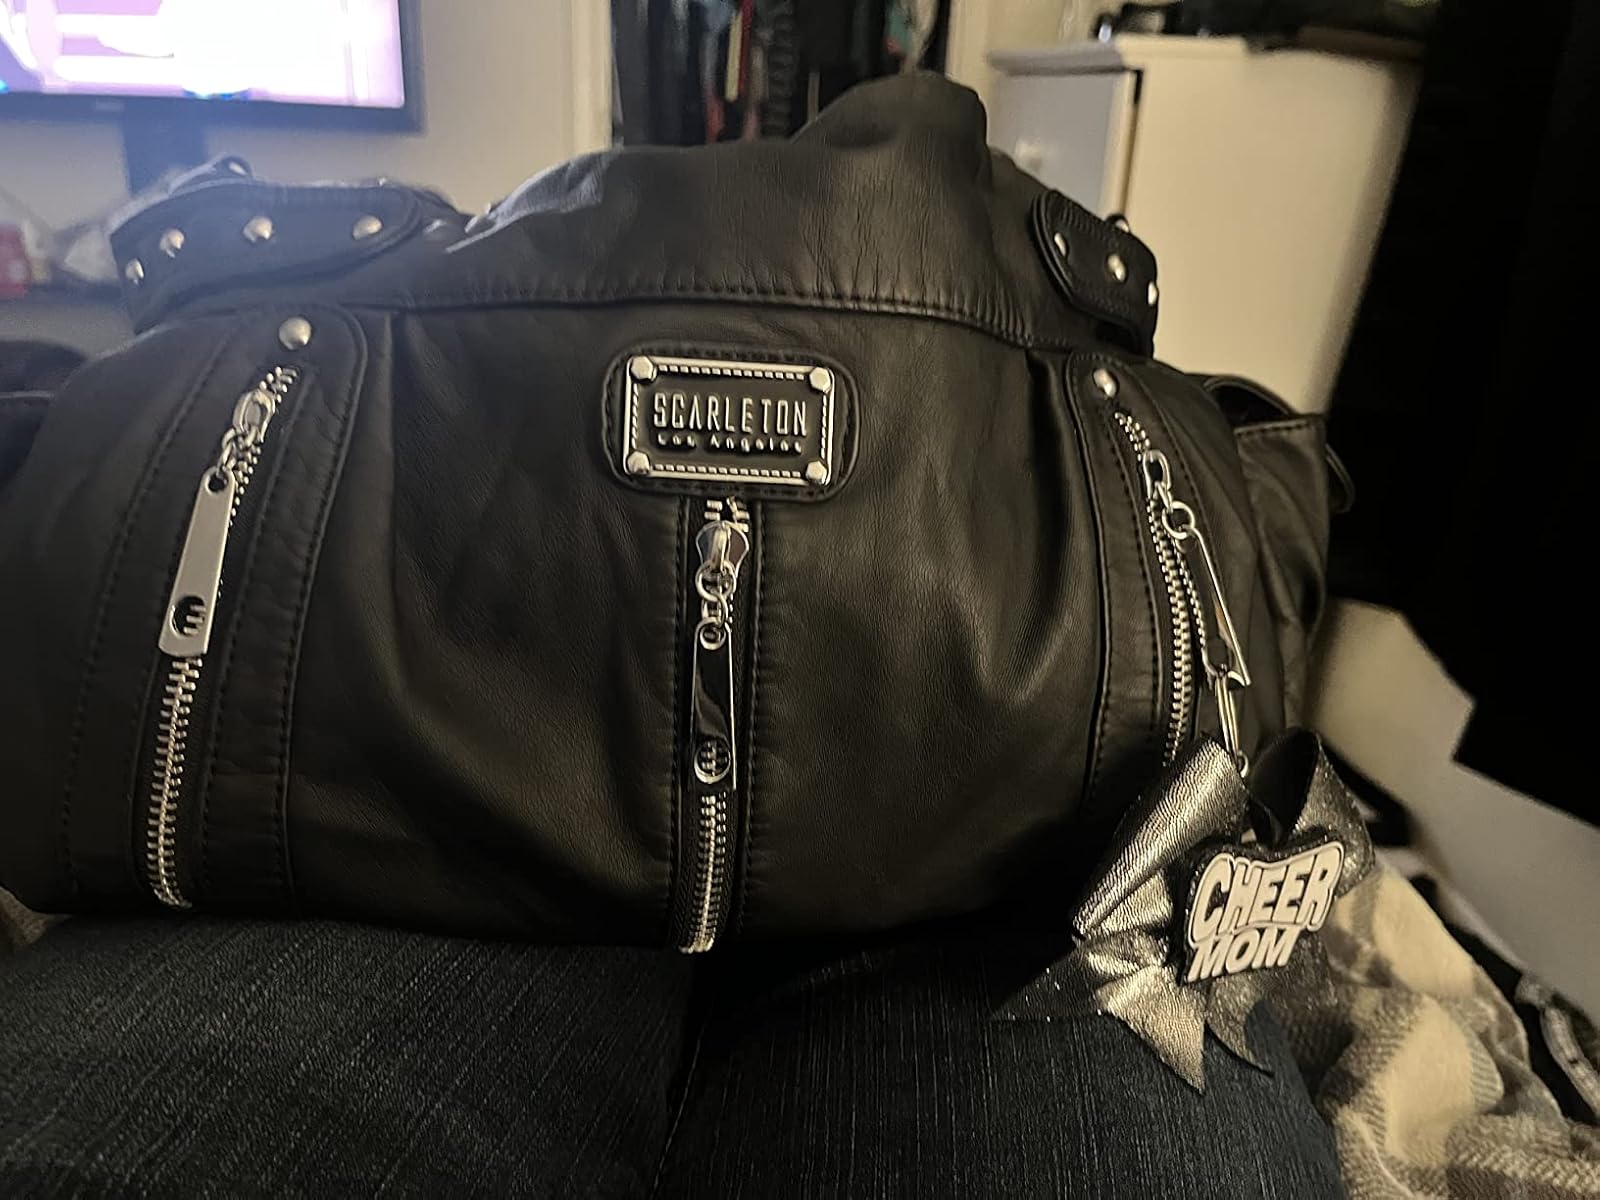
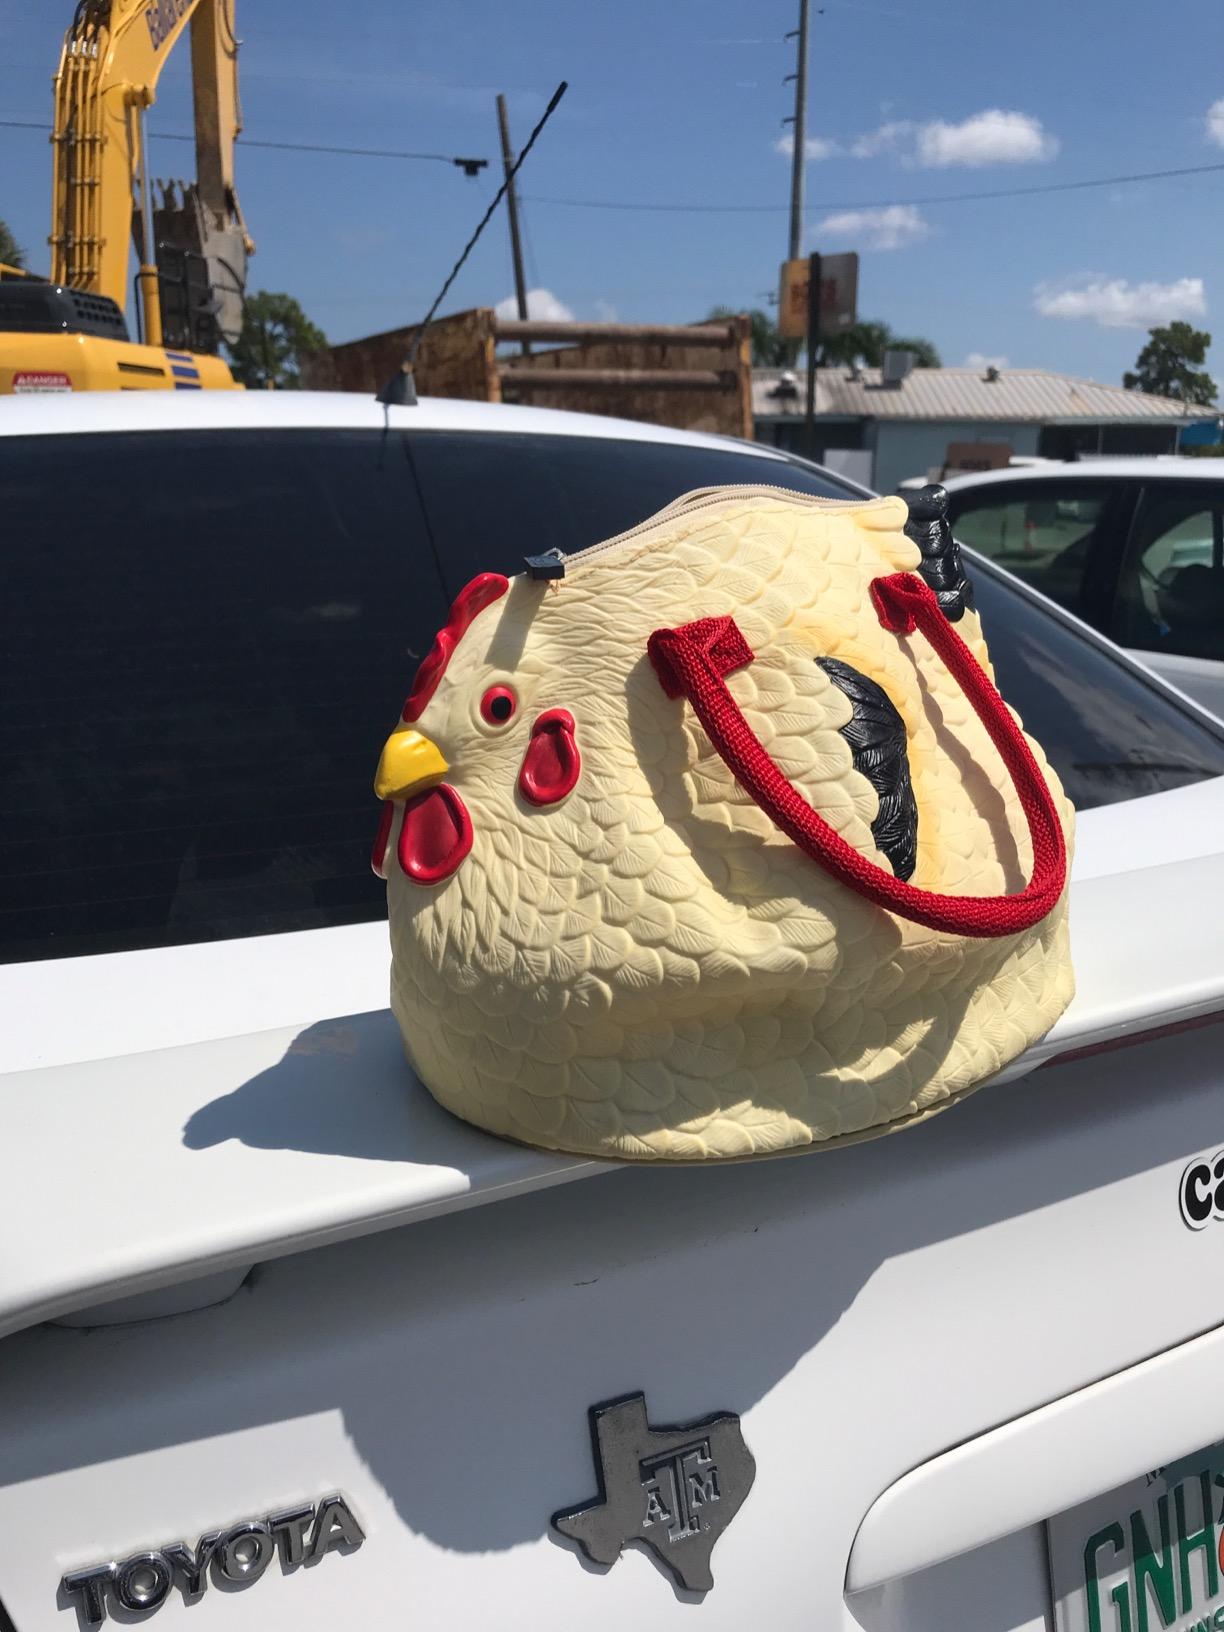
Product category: accessories_handbag
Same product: no